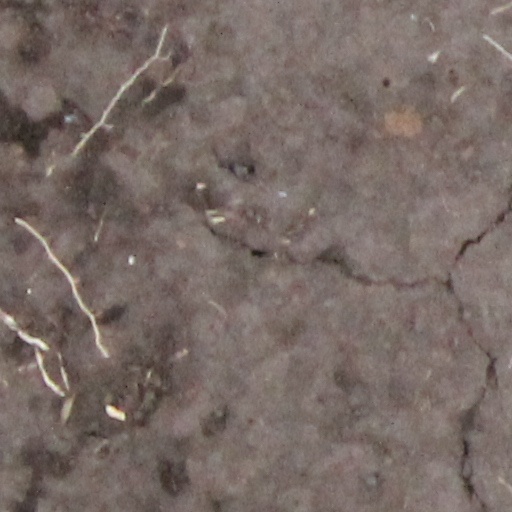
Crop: wheat